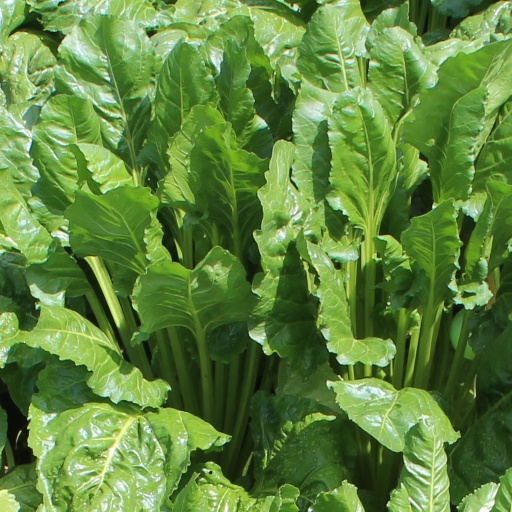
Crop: sugar beet